Semmangudi Srinivasa Iyer

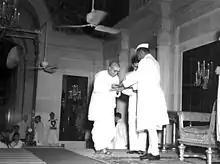
Iyer receiving Sangeet Natak Academy award in 1953

Semmangudi Radhakrishna Srinivasa Iyer (25 July 1908 – 31 October 2003) was an Indian Carnatic vocalist. He was the youngest recipient of the Sangeetha Kalanidhi awarded by the Music Academy in 1947, a distinction he holds to this day as of 2024, probably the only musician to receive that honour before reaching 40. He had received many other awards as well, including Padma Bhushan and Padma Vibhushan from the Government of India, Rajyasevanirata title from Travancore's erstwhile ruling family, Sangeet Natak Academy award (1953), "Isai Perarignar" from Government of Tamil Nadu and Kalidas Samman from Government of Madhya Pradesh. He was affectionately addressed as "Semmangudi Maama" (Semmangudi Uncle) by his disciples. He was also considered the "Pitamaha" or the grand sire of modern Carnatic Music. He was conferred with an honorary doctorate by University of Kerala in 1979.